5 Beekman Street

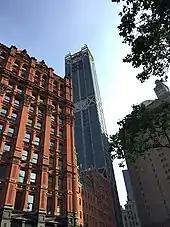
Residential tower under construction in 2016

By early 1881, wealthy entrepreneur Eugene Kelly had paid $250,000 for two lots at Nassau and Beekman streets. Kelly hired real estate broker William H. Whiting to help him buy the site. "The New York Times" reported that January that Kelly had hired Silliman and Farnsworth to construct a structure on the property. The firm filed plans with the New York City Department of Buildings in April 1881 for a 10-story office structure, which would become the original building. The structure would be called the "Kelly Building", and would have a facade of granite, brick, and terracotta. Richard Deeves was the contractor for the structure, and work began in May 1881, with an expected completion date of May 1882. The structure was to be one of the first office buildings to be erected in Lower Manhattan after the Panic of 1873, and the "Real Estate Record and Guide" predicted that Kelly would earn an annual profit of 20% of the building cost.